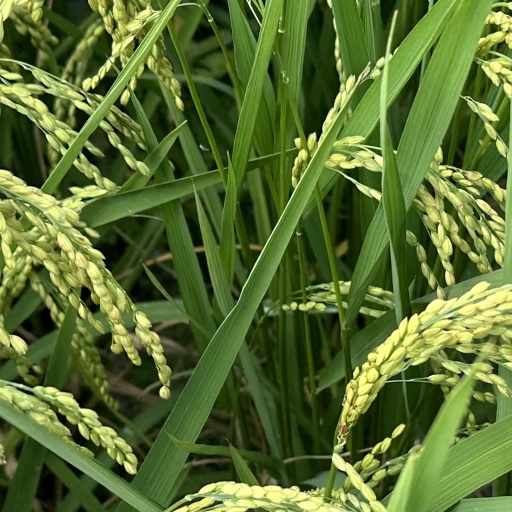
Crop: rice